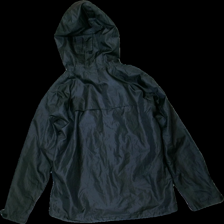
View: back
Type: Jacket
Category: Ladies
Brand: Missing
Colors: Black, Blue
Material: 79% Polyester 21% Nylon
Cut: Regular
Size: 40
Price range: 50-100
Recommended usage: Reuse
Description: black jacket